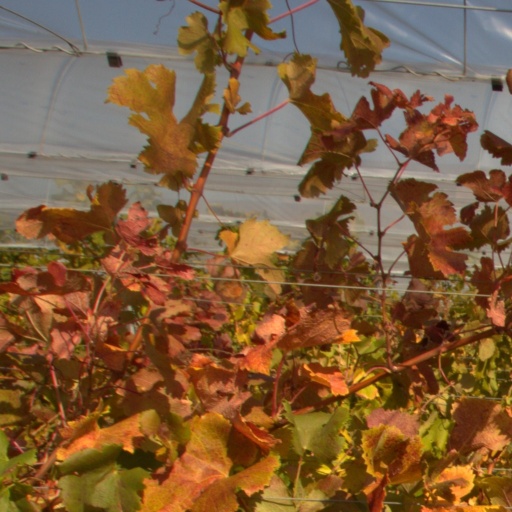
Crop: grape